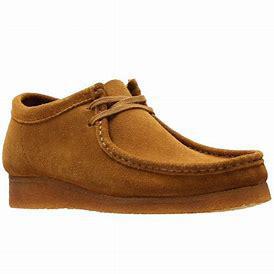
Brand: Clarks
Model: Wallabee